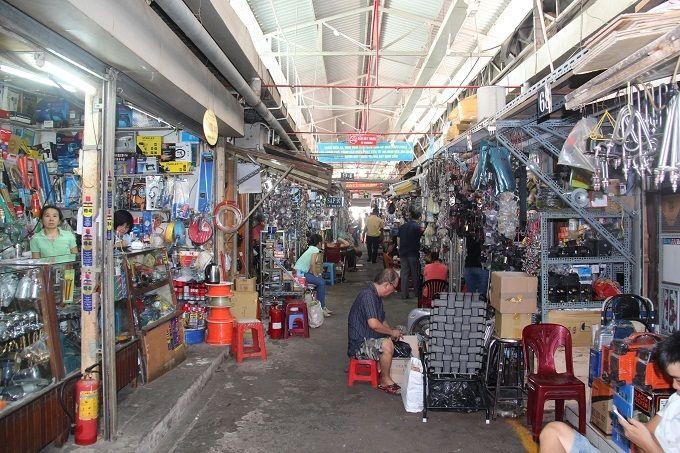
có nhiều gian hàng đang bày bán các loại vật tư trong khu chợ